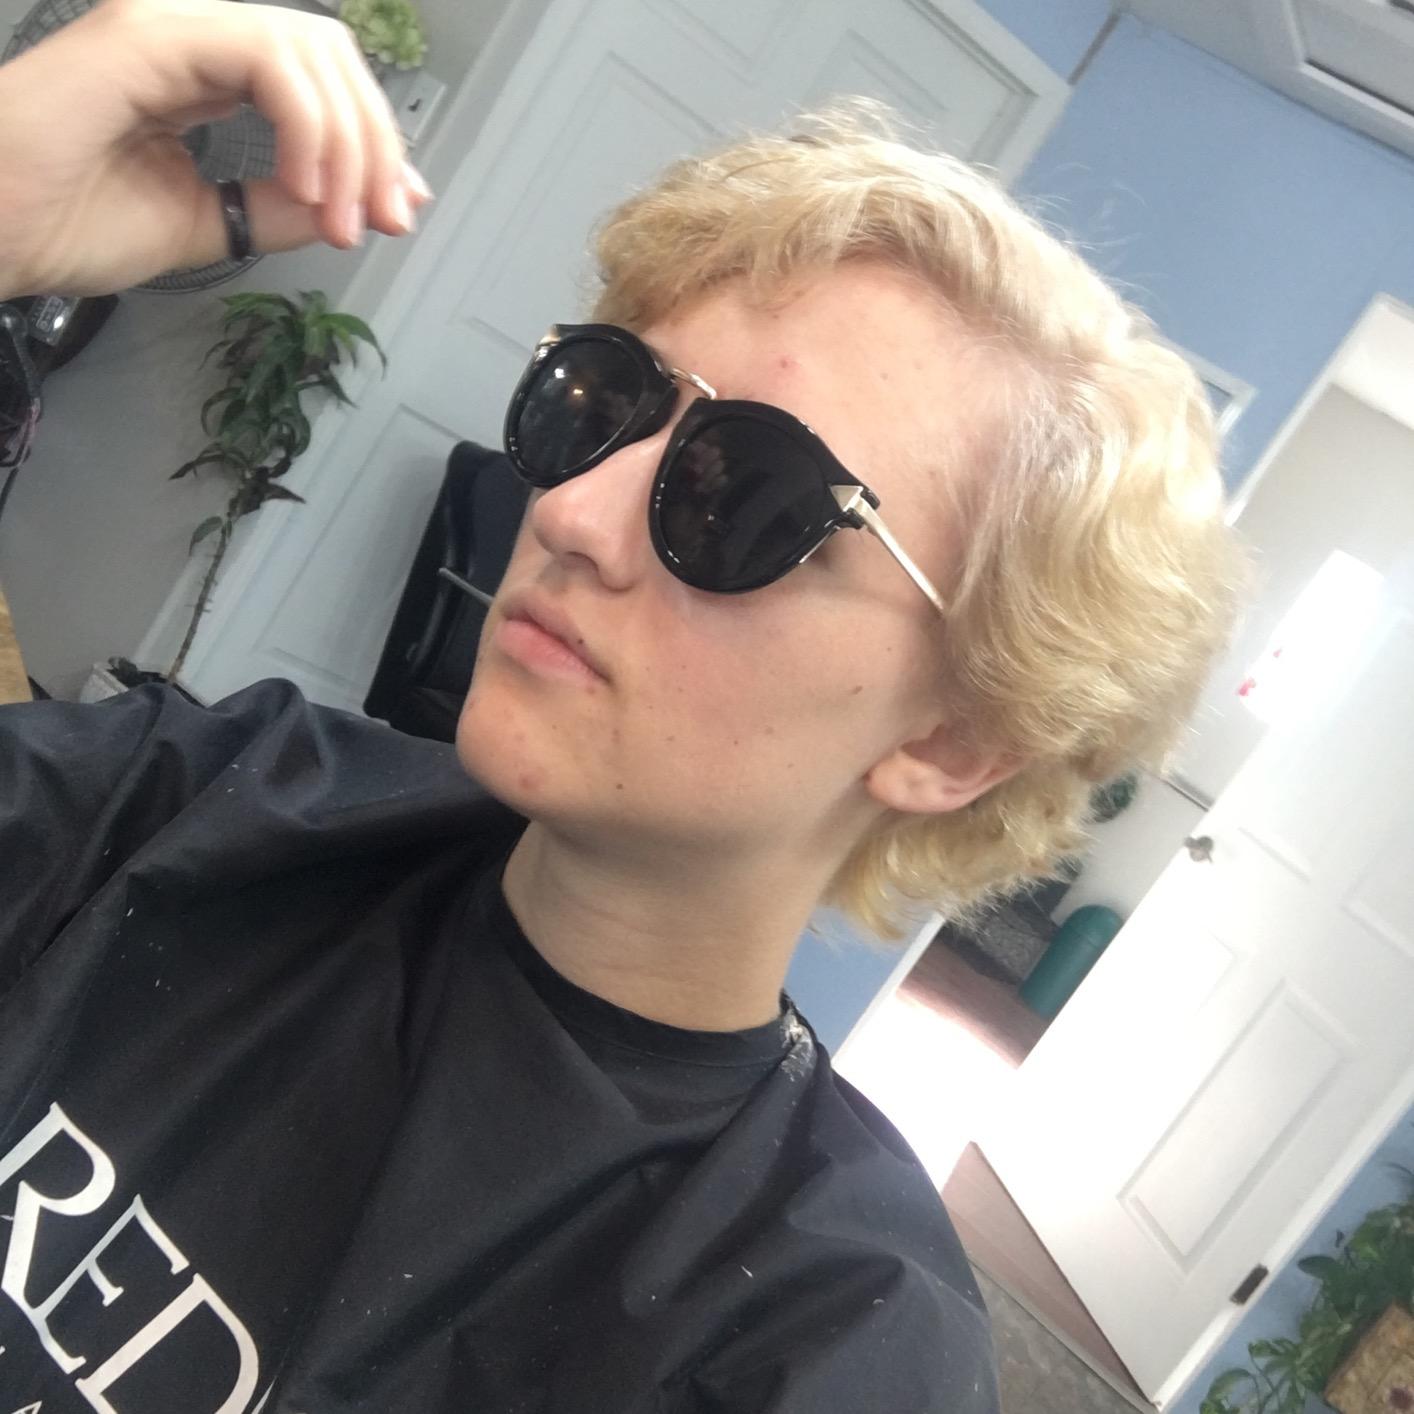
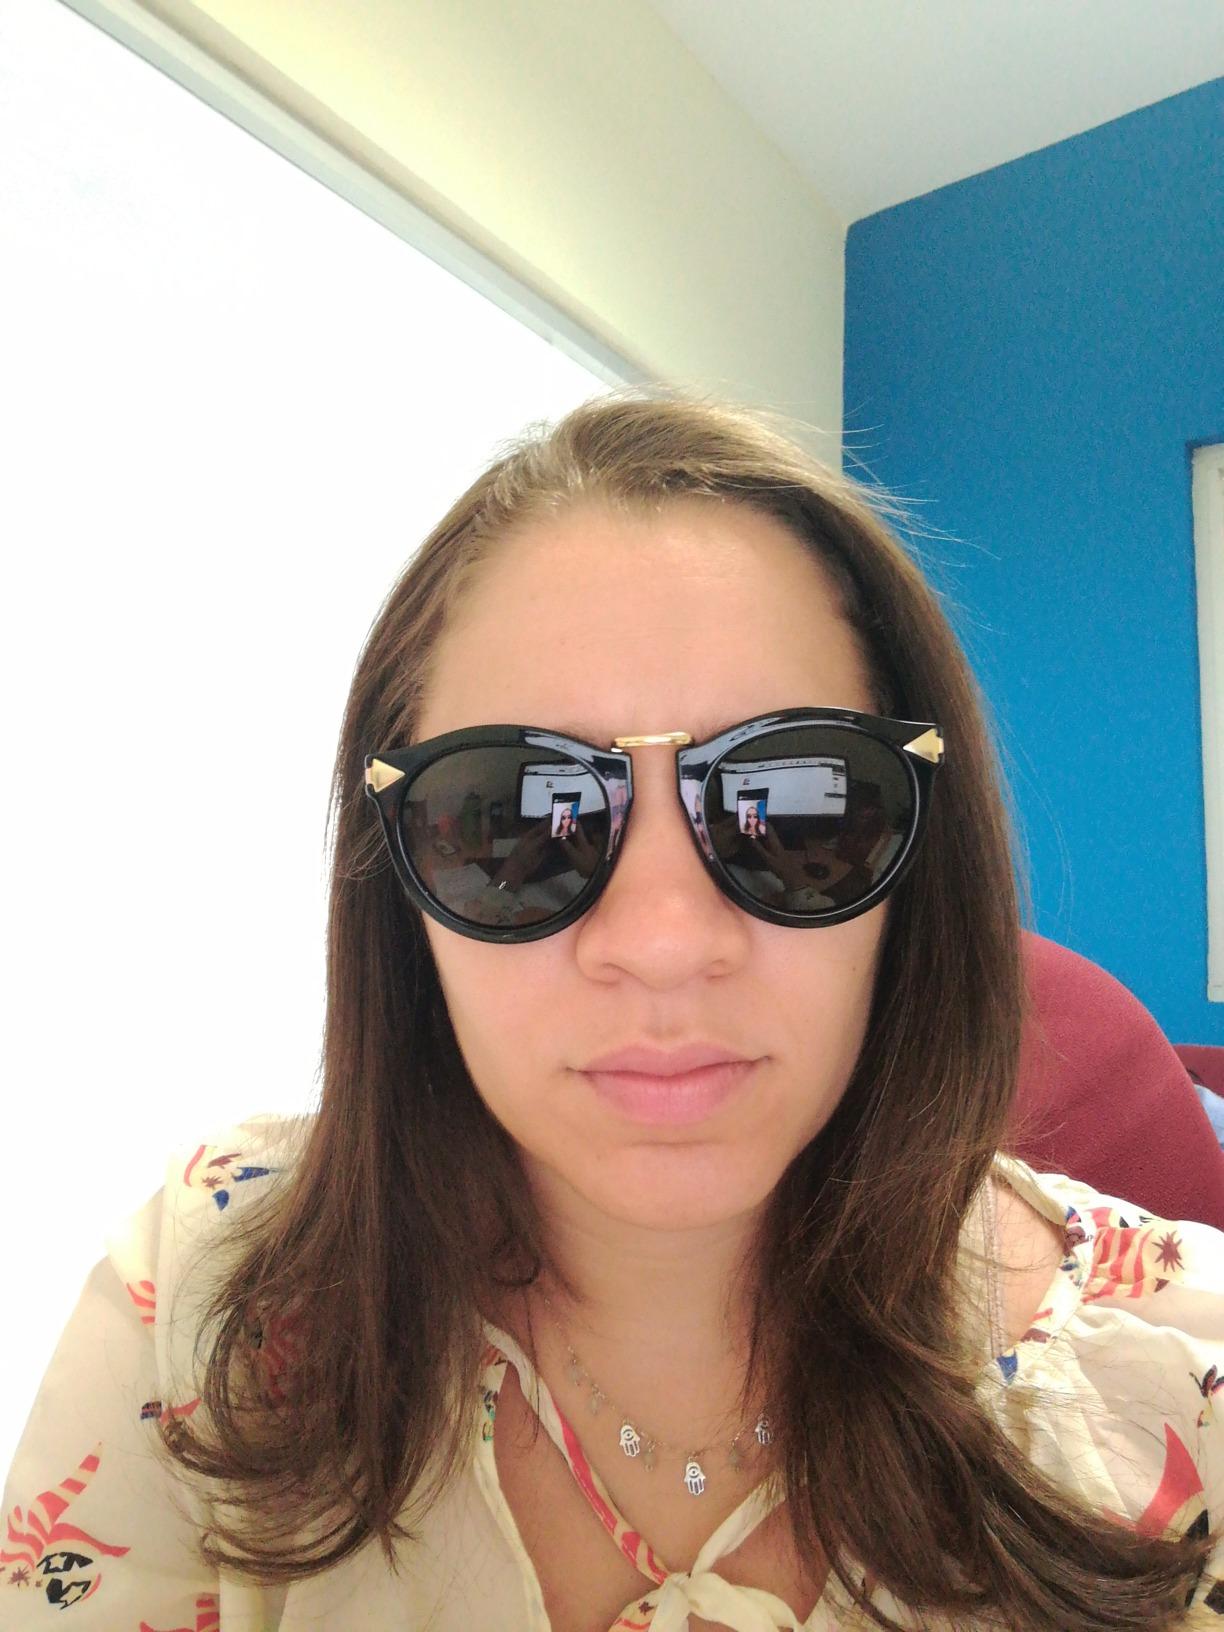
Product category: accessories_sunglasses
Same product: yes